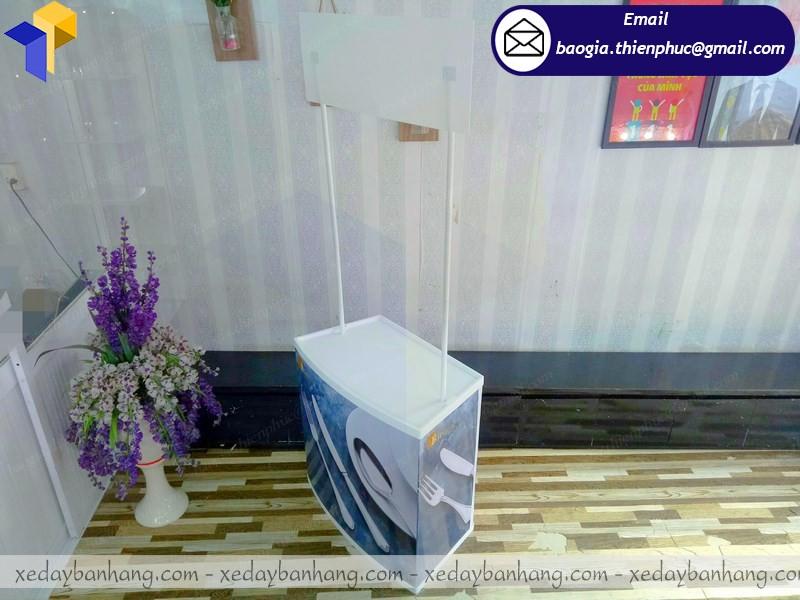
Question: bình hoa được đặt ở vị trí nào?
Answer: bình hoa được đặt bên trái